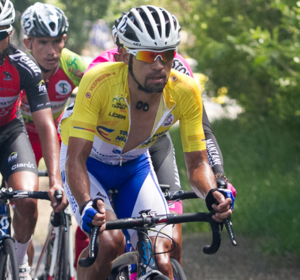
Le Tour de Colombie 2016 a lieu du 13 au 26 juin 2016. La Vuelta a Colombia "¡Infraestructura en Marcha!" est inscrite au calendrier de l'UCI America Tour 2016, en catégorie 2.2.